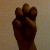
The image shows a hand gesture representing the letter 'E' in Indian Sign Language.